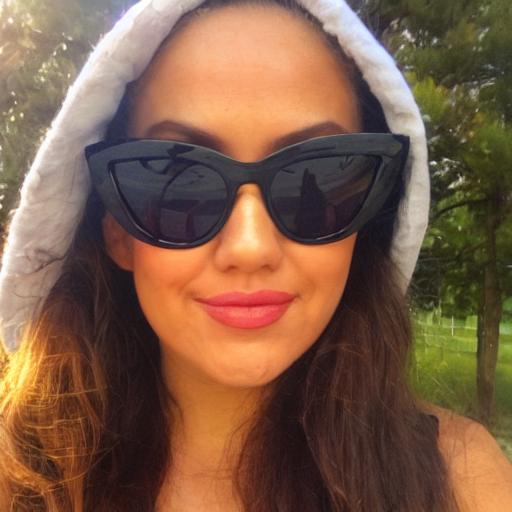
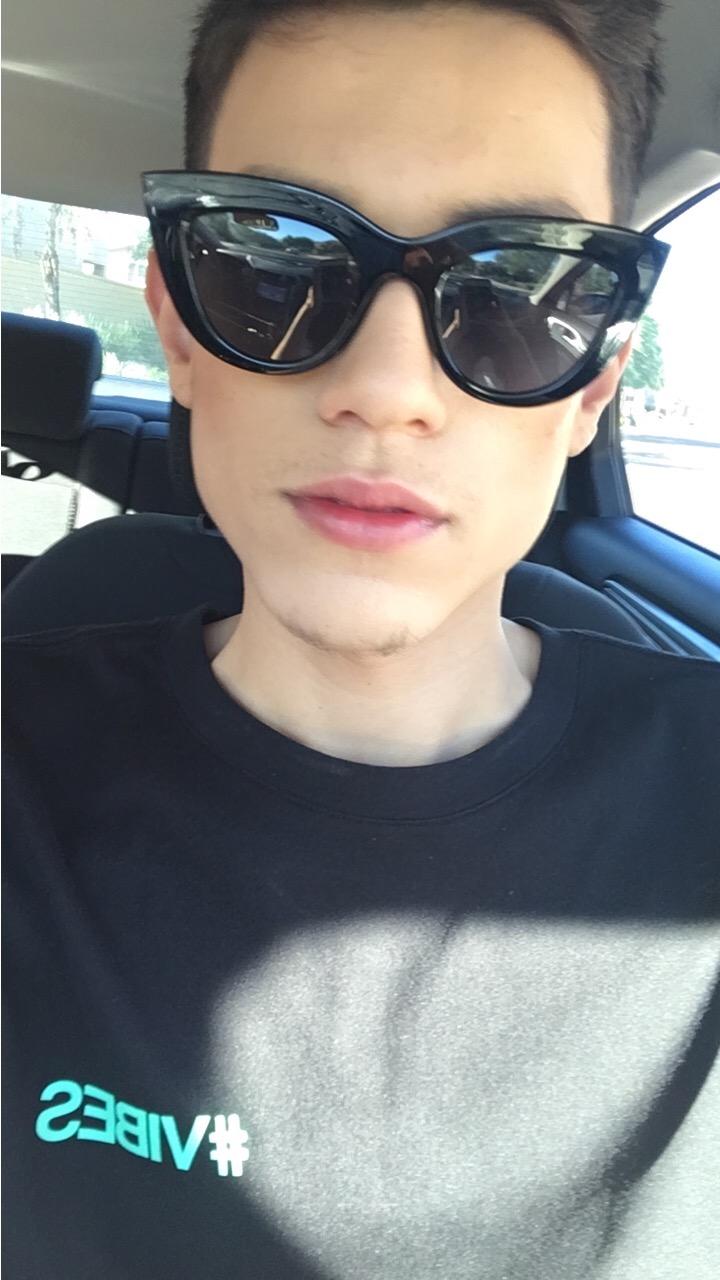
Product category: accessories_sunglasses
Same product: no